Frampton Cotterell

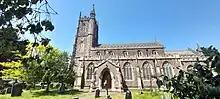
St. Peter's Church, Frampton Cotterell

Frampton Cotterell is twinned with Kelbra, Germany.